Answer in natural language. Consider the 3D positions of the objects in the scene and not just the 2D positions in the image. Is the centerpoint of  blue modern tv stand at a higher height than black wooden shelving unit? Choose between the following options: yes or no
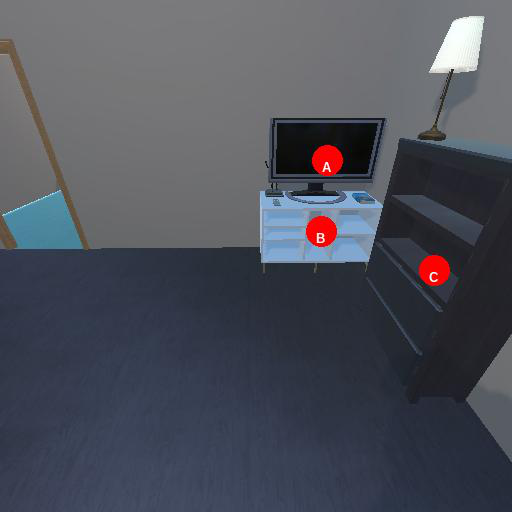
<answer>no</answer>